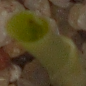
Label: maize